Charles H. Bennett (illustrator)

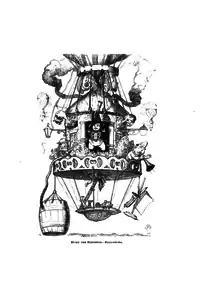
From "The Adventures of Young Munchausen", 1865

1858 saw the publication of the first of more than a dozen children's books illustrated by Charles Bennett. "Old Nurse's Book of Rhymes", "Jingles & Ditties" (1858) was a collection of children's verse with colour illustrations on every page and a frontispiece illustrating ‘Old Nurse at Home.’ Among the children's books that followed were "Nine Lives of a Cat" (1860) with twenty illustrated pages and "The Adventurers of Young Munchausen" (1863).